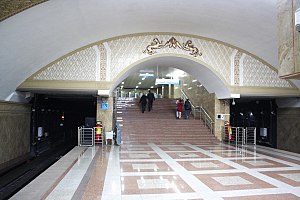
Almaty Metro
Station i Almaty Metro
Almaty Metro er en metro i Kazakhstans største by Almaty.